Electromagnetically induced grating

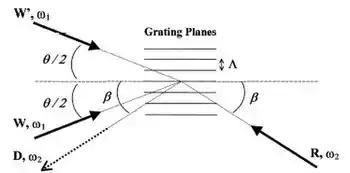
Figure 2: Phase matching conditions for EIG diffraction

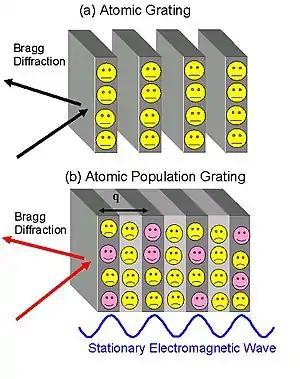
Figure 3: Difference between a "matter grating" and a "population grating". The smileys :-( and :-) represent ground and optically excited atoms, respectively.

The writing lasers form a grating by modulating density of matter or by localizing matter (trapping) on the regions of maxima (or minima) of the writing interference fields. A thermal grating is an example. Matter gratings have slow dynamics (milliseconds) compared to population and phase gratings (potentially nanoseconds and faster).